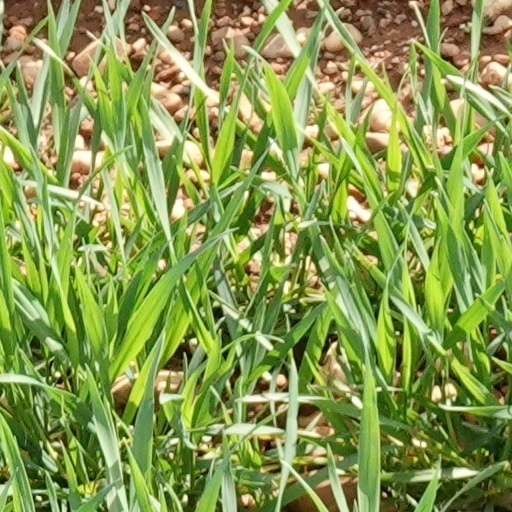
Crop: wheat